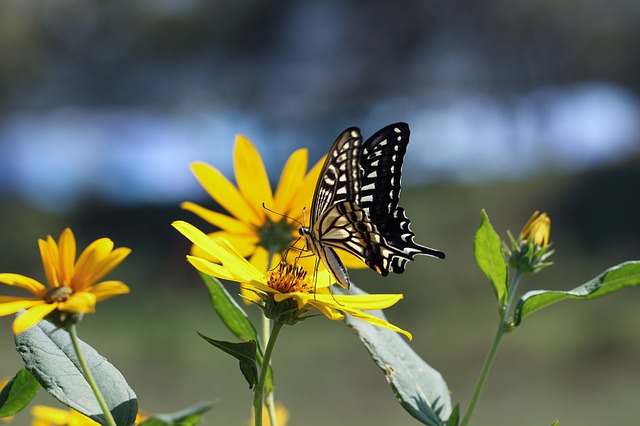
Label: farfalla